Annette Dubas

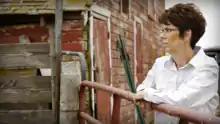
Annette Dubas on her family farm.

Annette M. Dubas (born February 5, 1956) is a politician from the U.S. state of Nebraska, who served in the Nebraska Legislature from 2007 to 2015. She was a candidate in the 2014 Nebraska gubernatorial election, but withdrew in November 2013.